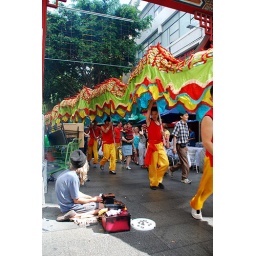
the sign actually belongs to the shoe shine guy in this pic